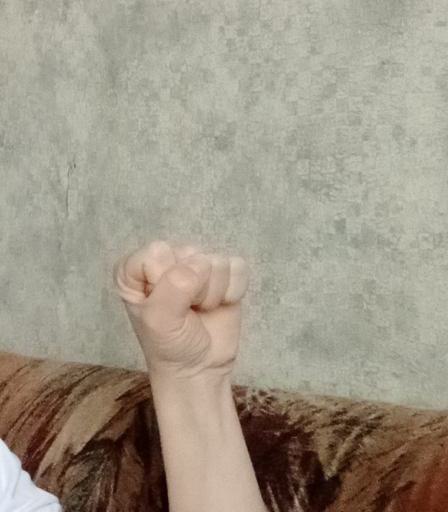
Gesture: fist